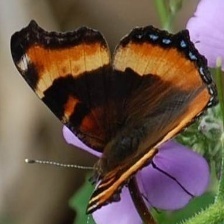
Species: MILBERTS TORTOISESHELL
Butterfly family (ImageNet category): admiral